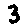
Label: 3